President of Serbia

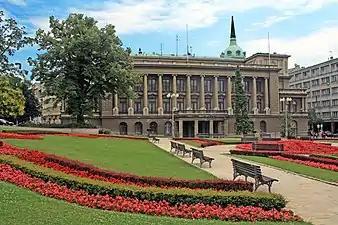
Novi Dvor, the seat of the president, pictured in 2011

The seat of the president is at the Novi Dvor, located at Andrićev Venac 1 in Belgrade. The building was built between 1911 and 1922 for the seat of the House of Karađorđević; the architect was Stojan Titelbah. The Karađorđevićs were seated in the building between 1922 and 1933, after which the building was transformed into the Museum of Prince Paul of Yugoslavia from 1934 to 1948. After 1948, the building was used as the seat of the National Assembly of Serbia. Since the creation of the office of president of Serbia, the building has been used as the seat of the president. Allegedly, there is an underground tunnel connecting Novi Dvor and the old building of the National Assembly, now the seat of the Republic Electoral Commission.